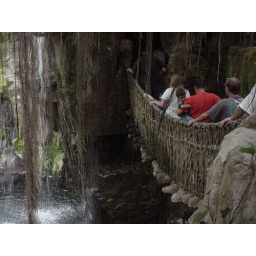
Visitors cross a rope bridge in the Lied Jungle of the Henry Doorly Zoo in Omaha, Nebraska.